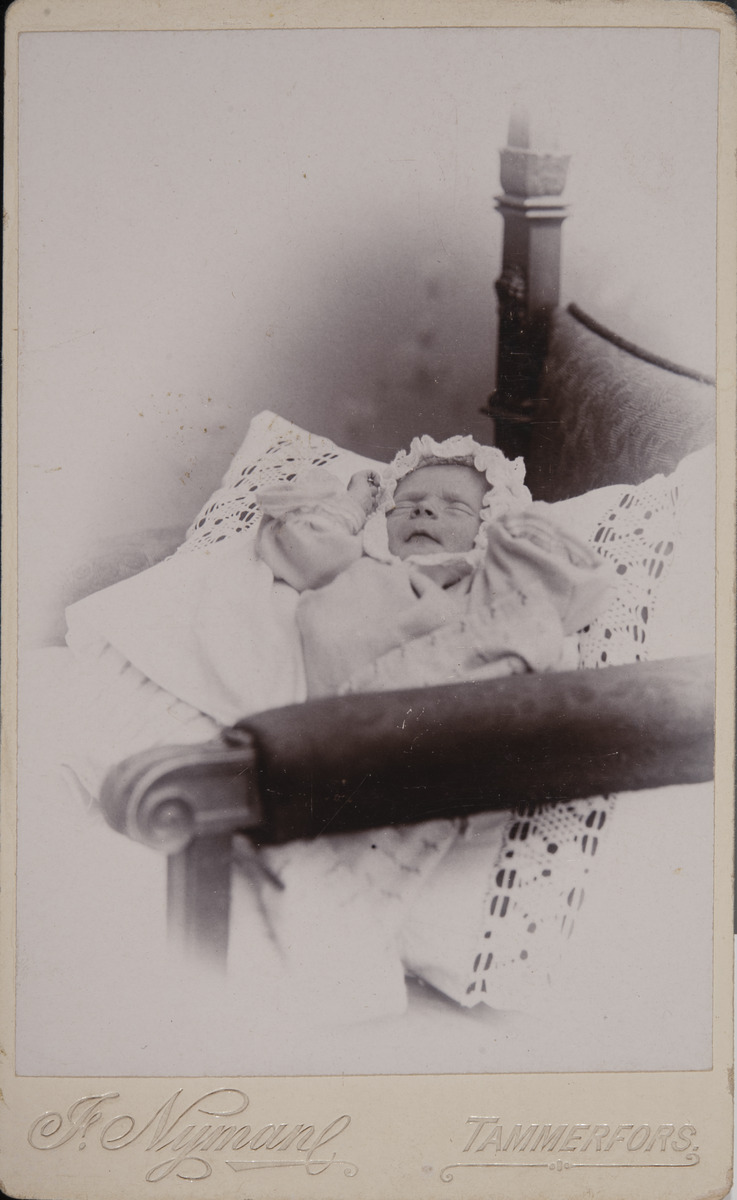
Vauva kuvattuna tuolille asetellulla tyynyllä
sisällön kuvaus: Vauva kuvattuna tuolille asetellulla tyynyllä. Ajalleen epätavallinen vauvakuva. Ida Nymanin valokuvaamo, Tampere. Kuvapuolella teksti I. Nyman Tammerfors. mustavalkoinen
Kuvaaja: Nyman, Ida, valokuvaaja
Ajankohta: kuvausaika 1900 -luku - 1910 -luku mahd.
Aiheet: muotokuvat, vauvat, vaatteet, lastenvaatteet